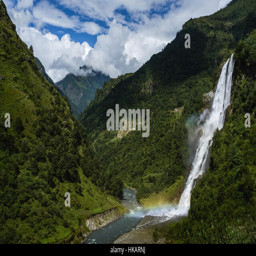
waterfalls flow into river in a deep valley surrounded by mountains